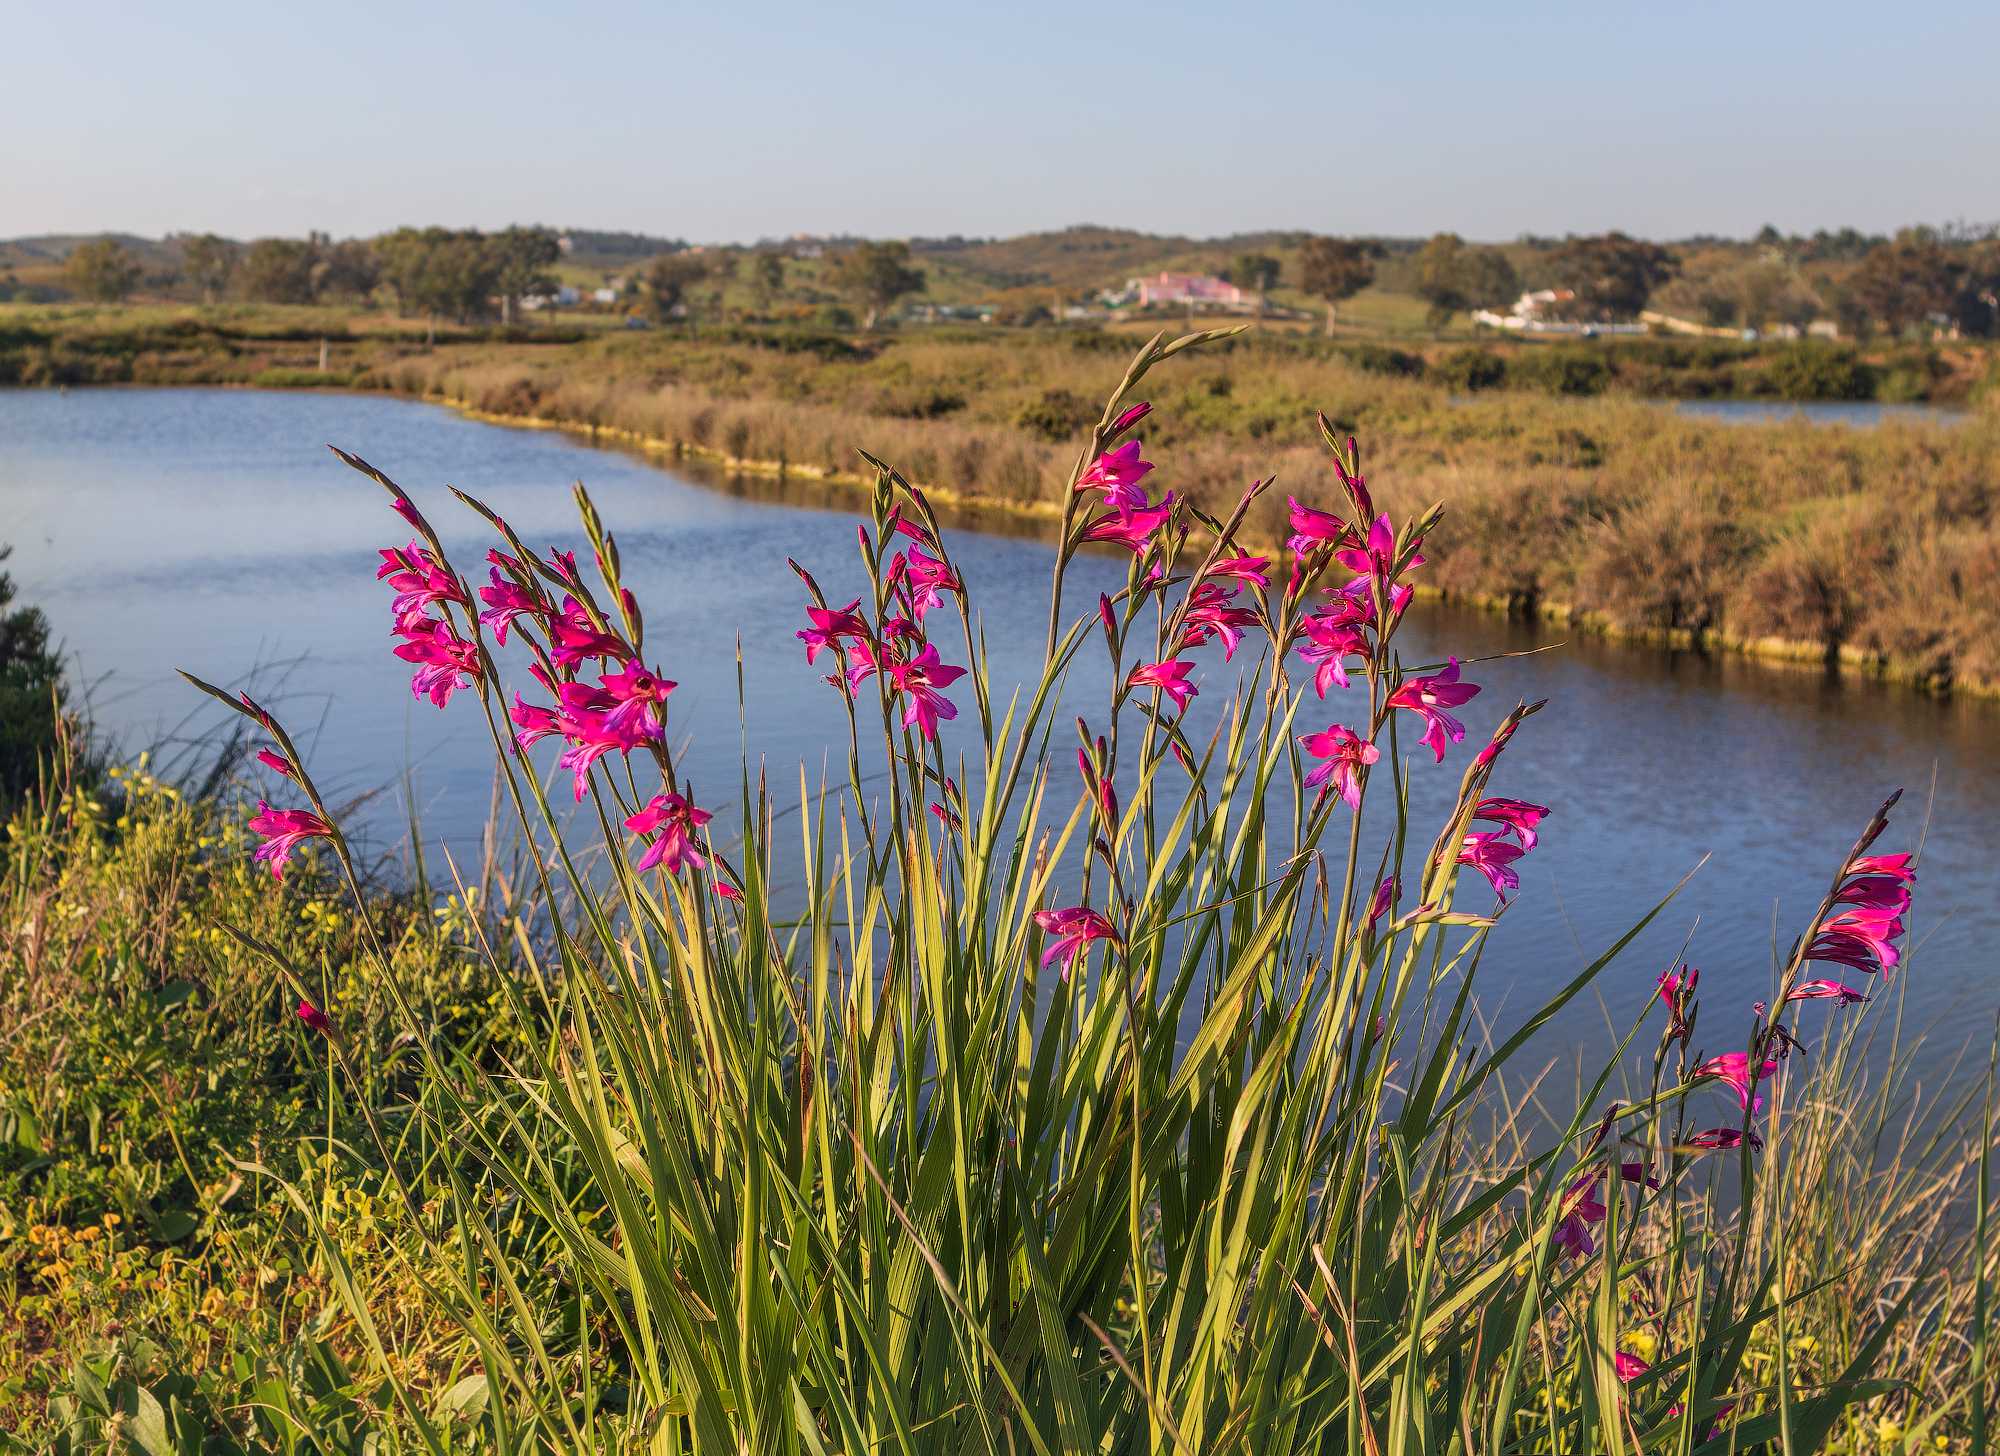
gladiolus, water, flower, plant, sky, plant community, ecoregion, nature, natural environment, natural landscape, lake, body of water, grass, bank, landscape, grassland, terrestrial plant, flowering plant, meadow, grass family, prairie, lacustrine plain, wetland, wilderness, wildflower, spring, marsh, reservoir, shrubland, tidal marsh, nature reserve, Freshwater marsh, chaparral, loch, magenta, coast, coquelicot, fen, herbaceous plant, steppe, plant stem, fluvial landforms of streams, tree, subshrub